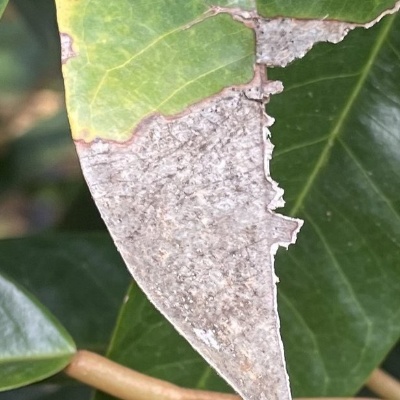
Label: Leaf_Blight